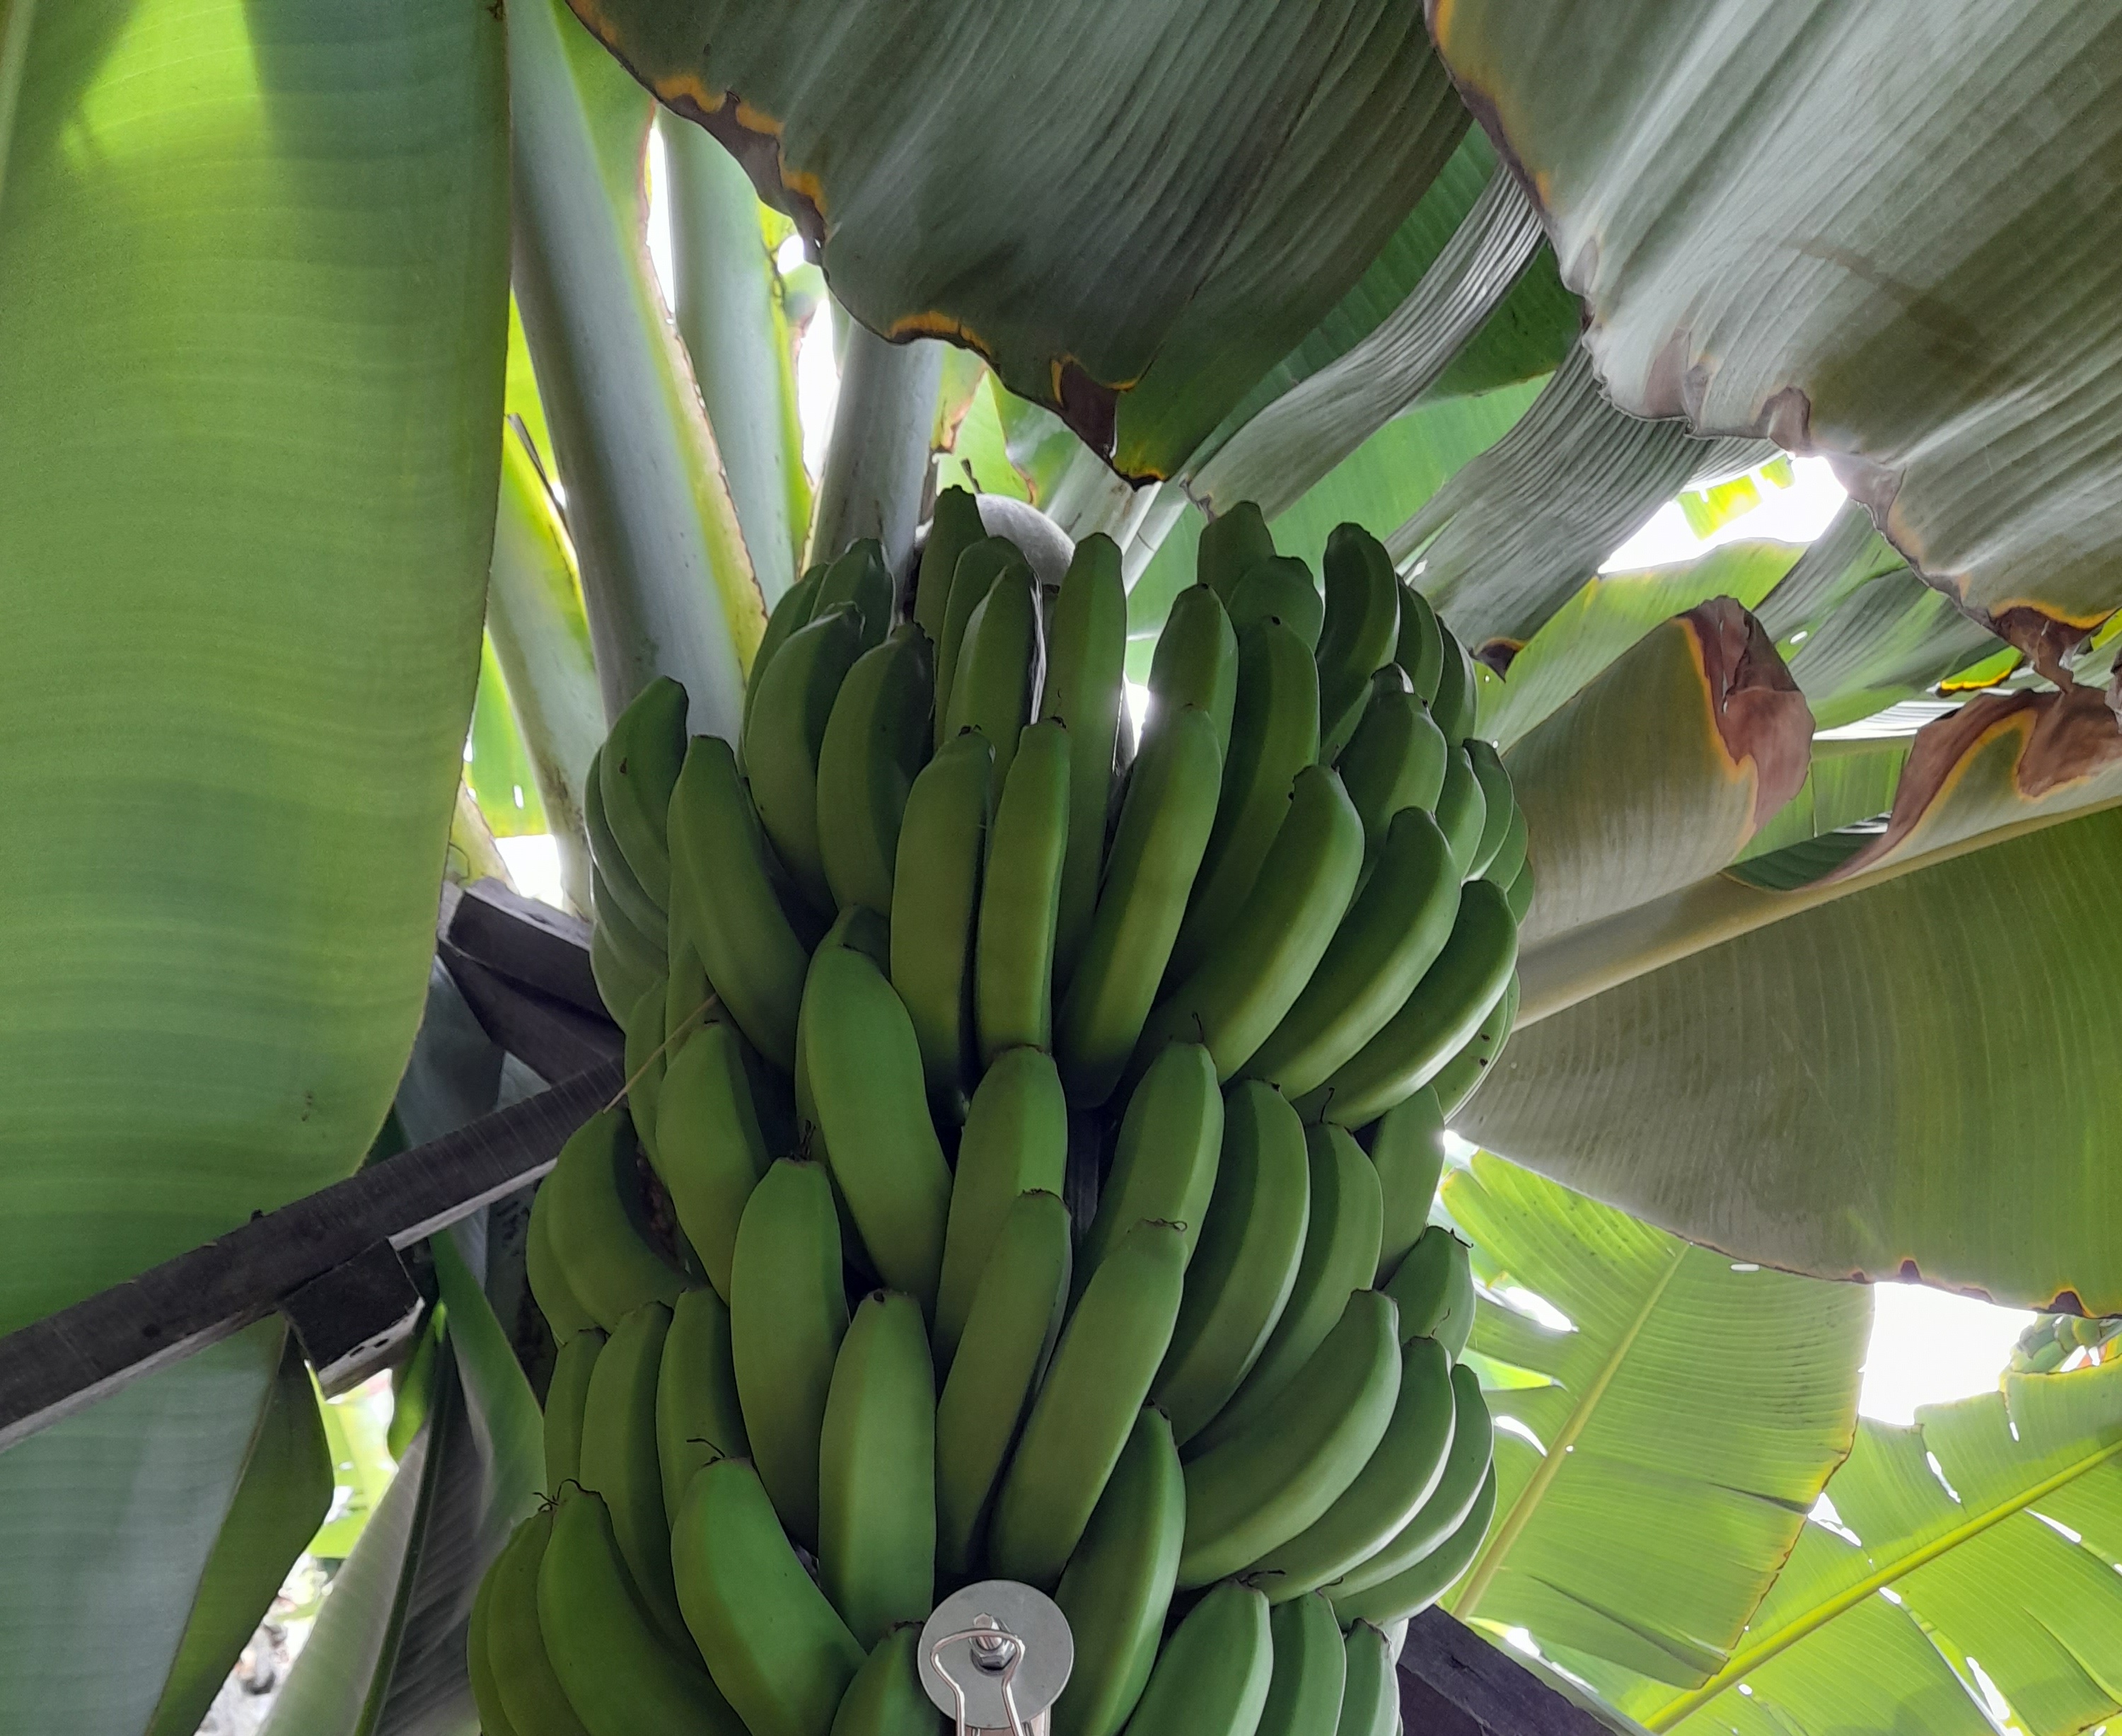
Label: Keep